Economy of East Africa

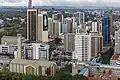
Nairobi City, Kenya

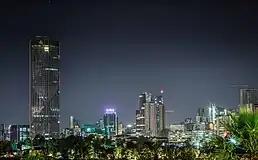
Addis Ababa , Ethiopia

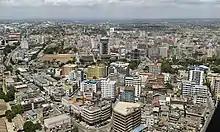
Dar es Salaam, Tanzania

As of 2025, Kenya is the largest economy in East Africa with a nominal GDP of $131.67 billion, followed closely by Ethiopia at $117.46 billion. Seychelles leads in GDP per capita at $21,630, with Mauritius second at $12,330. At the bottom, South Sudan and Burundi have the lowest GDP per capita at $251 and $490 respectively, reflecting significant income disparities across the region. East Africa has a total GDP of $511 Billion at Nominal and $1.7 Trillion at PPP , Kenya and Ethiopia accounts for close to half of the GDP each contributing 25% and 23% respectively. .